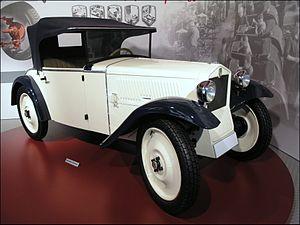
La DKW F1 est une automobile produite en 1931 par Dampf-Kraft-Wagen.